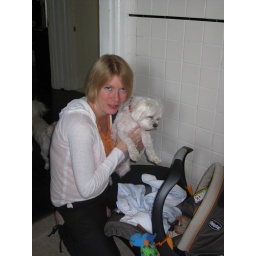
Milo checks out Liam in his car seat